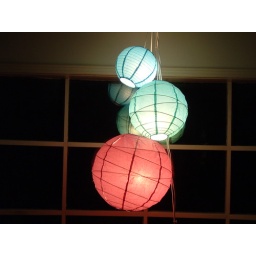
paper globe lights in the window